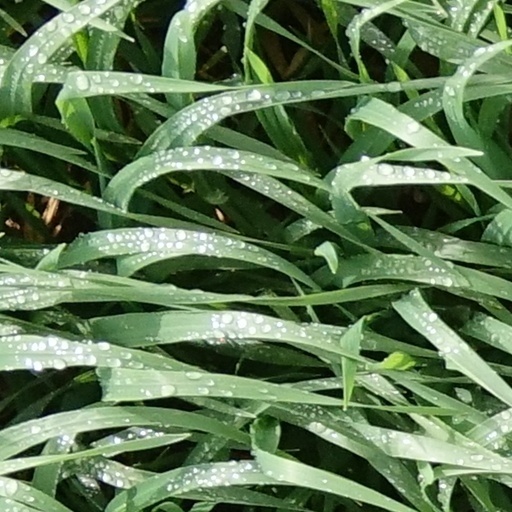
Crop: wheat